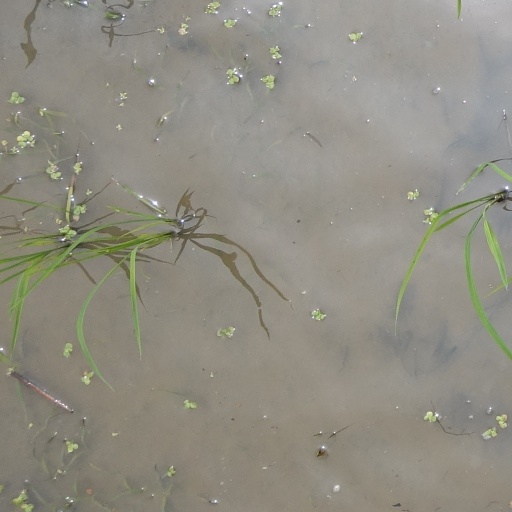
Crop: rice